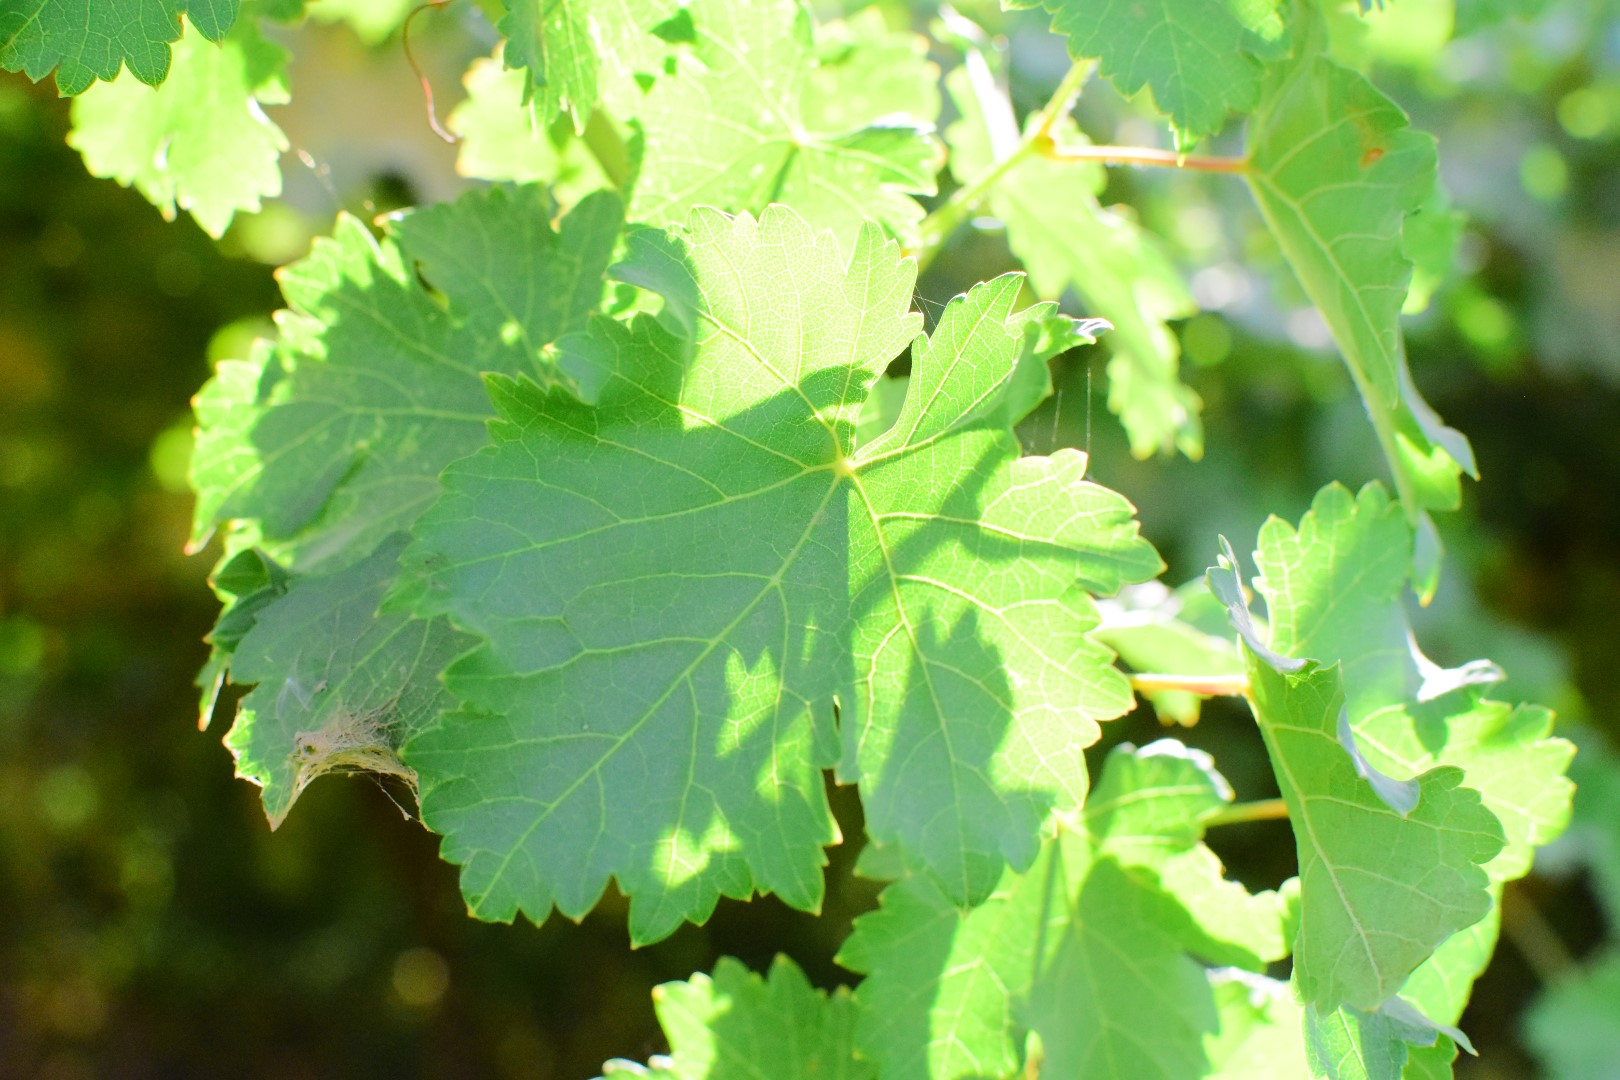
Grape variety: Deas Al-Annz